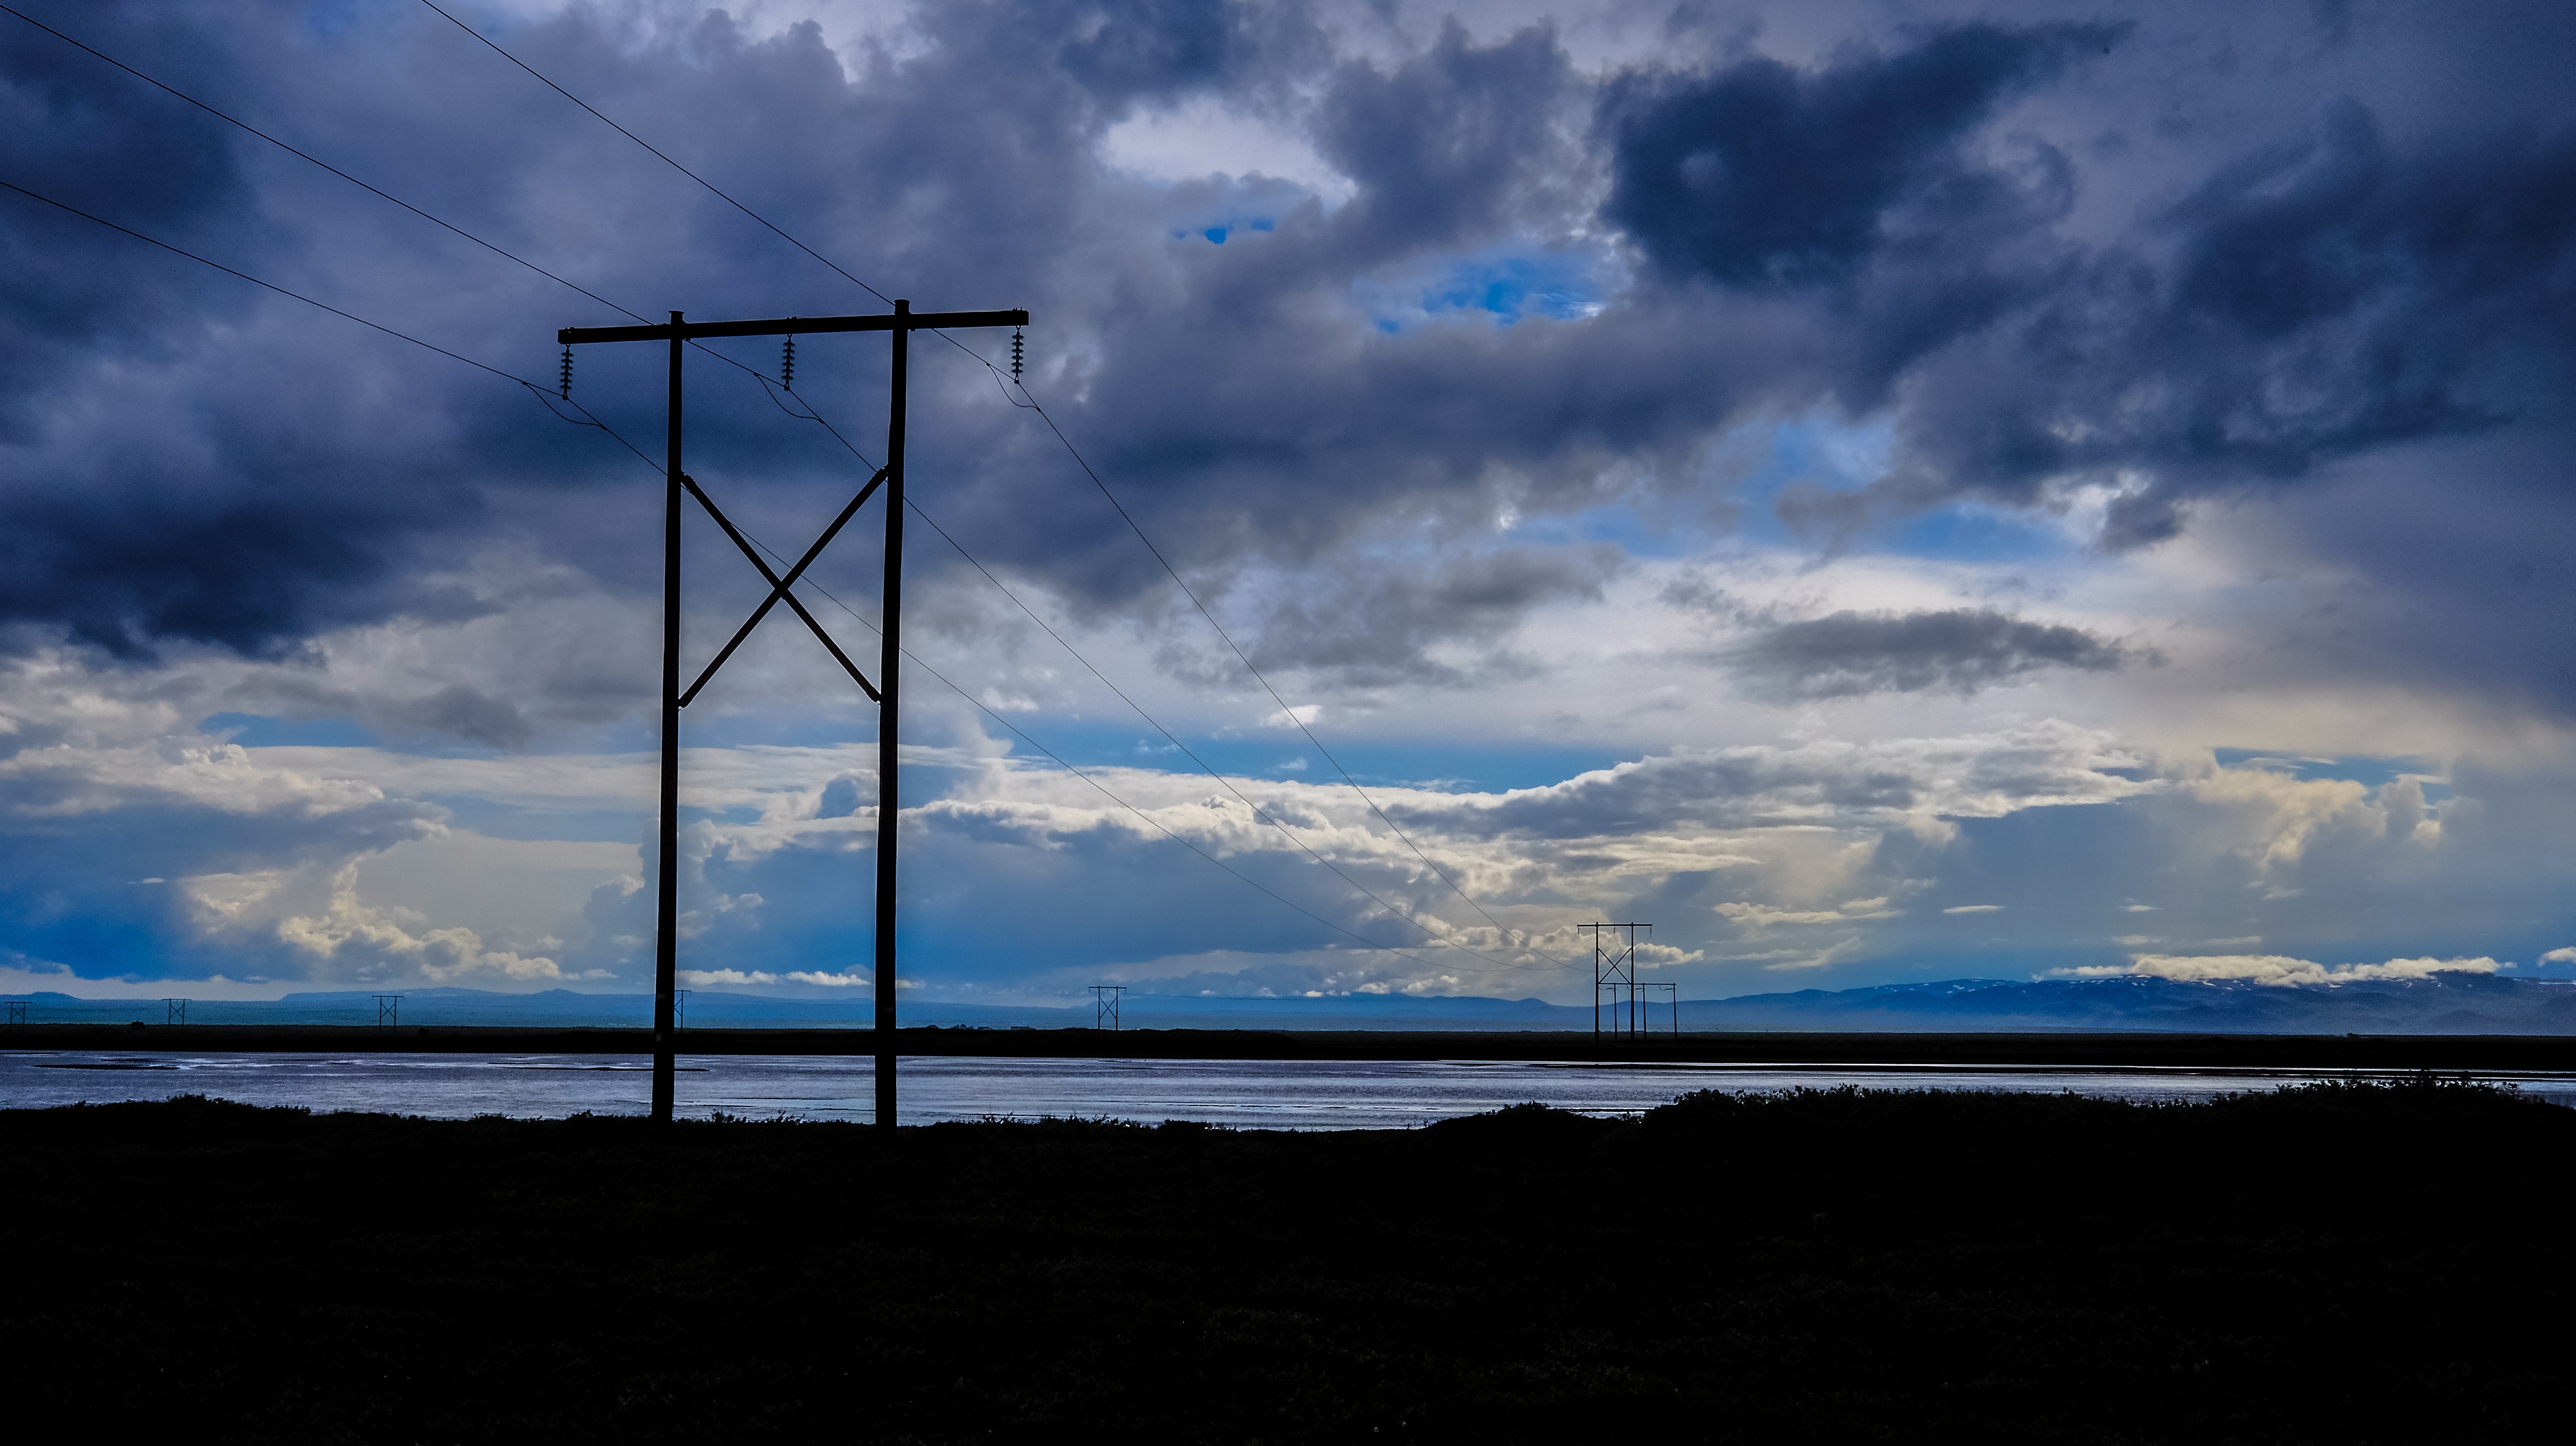
sky, blue, cloud, sea, horizon, ocean, water, azure, calm, line, wind, electricity, evening, sound, public utility, overhead power line, cumulus, landscape, electric blue, dusk, meteorological phenomenon, electrical supply, wave